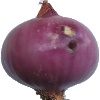
Label: Onion Red Peeled 1